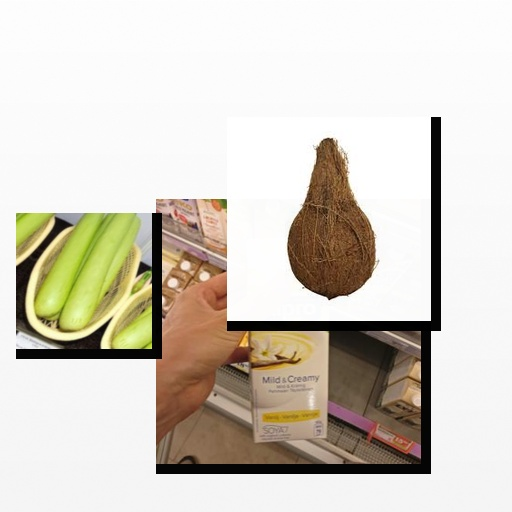
Food items: coconut, bottle_gourd, vanilla_soyghurt